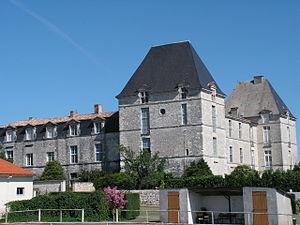
Château de Saussignac
Saussignac est une commune française située dans le département de la Dordogne, en région Nouvelle-Aquitaine, réputée pour son AOC saussignac.